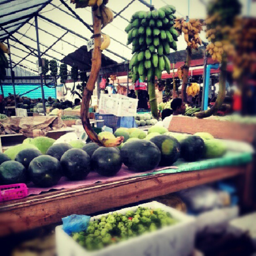
A greenhouse with various fruits and vegetables on tables.
An assortment of green and blue vegetables on a table.
A market outside with vegetables and other items.
A fruit and vegetable market with a variety of foods on sale.
A market with a variety of fruits including water melons, green and yellow bananas.